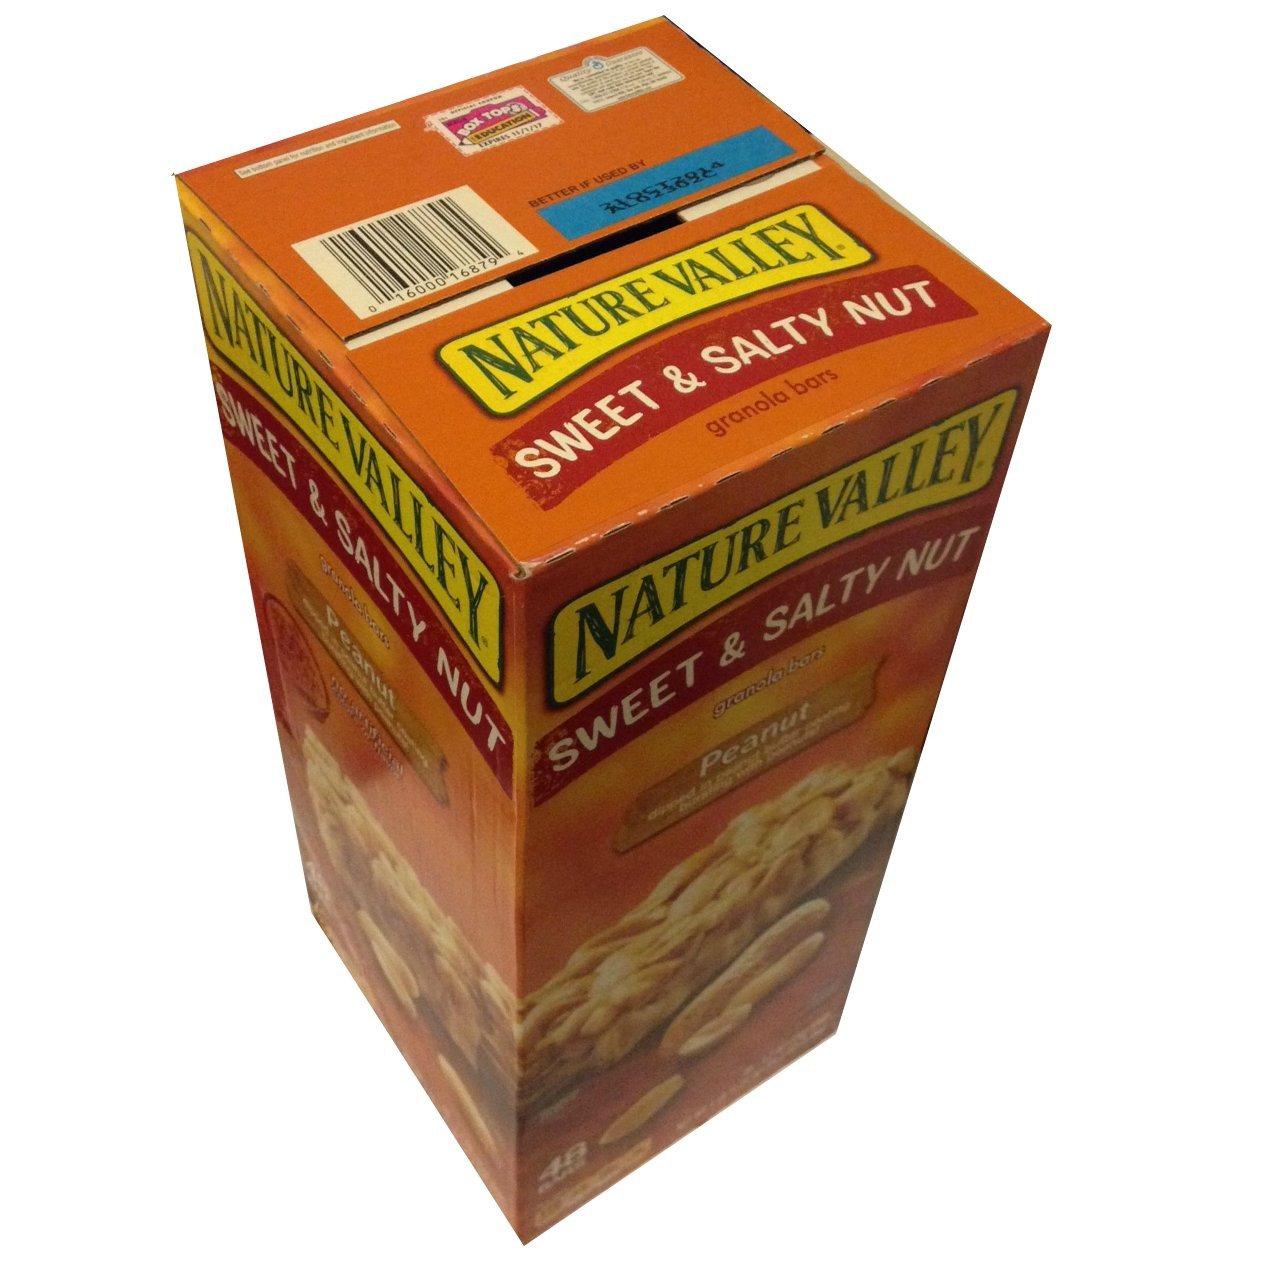
Item Name: Nature Valley Sweet and Salty Peanut Granola Bars 48 Count Value Box
Bullet Point 1: Nature Valley Sweet and Salty Peanut Granola Bars 48 Count Value Box
Bullet Point 2: Each box has 48 individually wrapped bars
Bullet Point 3: Sweet and Salty Granola Bars Dipped in Peanut Butter Coating and bursting with peanuts
Bullet Point 4: Great for quick snacks, munchy foods, and late night snacks too!
Bullet Point 5: Perfect for college dorm rooms, camping, trips, etc.
Product Description: Sweet and salty granola bars dipped in peanut butter coating and bursting with peanuts! Each box has 48 individually wrapped bars. Labeled for C-stores and vending.
Value: 57.6
Unit: ounce

Price: 16.73